Catholic Church in Australia

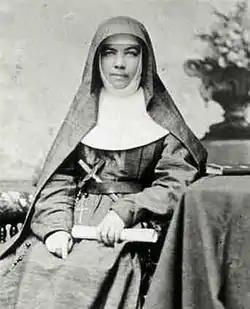
Mary MacKillop, co-founder of the Josephite Sisters became Australia's first canonised saint in October 2010.

The Catholic Church in Australia is part of the worldwide Catholic Church under the spiritual and administrative leadership of the Holy See. From origins as a suppressed, mainly Irish minority in early colonial times, the church has grown to be the largest Christian denomination in Australia, with a culturally diverse membership of around 5,075,907 people, representing about 20% of the overall population of Australia according to the 2021 ABS Census data.